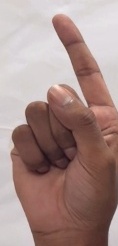
ASL sign: Z